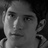
Emotion: neutral